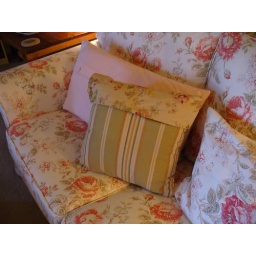
This was a dining room seat cushion cover in a previous life!!!